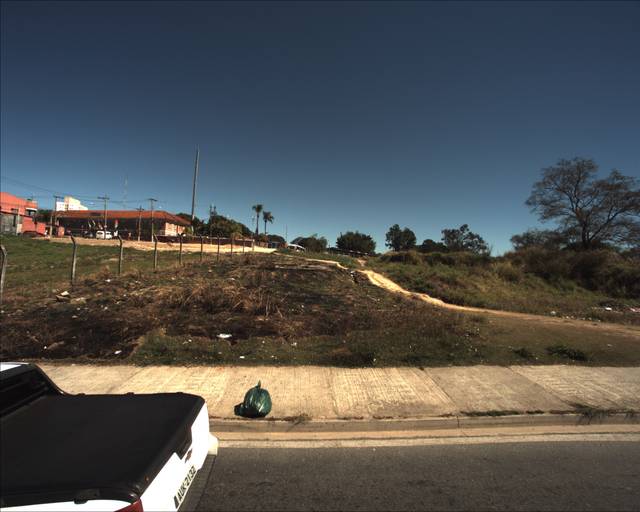
Region: Brazil
Coordinates: -23.503, -47.482